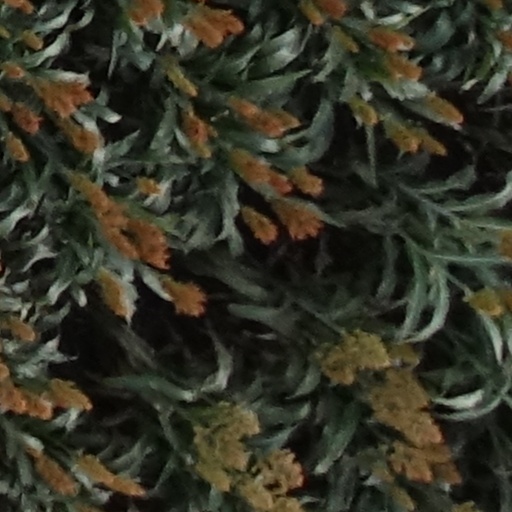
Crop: sorghum